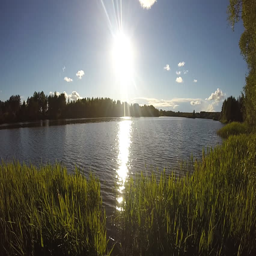
the river , a pond in the forest at sunset